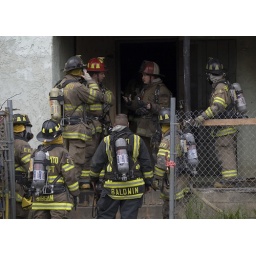
The guy in the red hat was obviously the Boss Man. When he talked, they all listened.